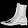
Label: Ankle boot